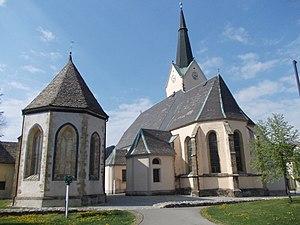
Slovenj Gradec est une commune urbaine de la région de Basse-Styrie au nord de la Slovénie, proche de la frontière autrichienne.